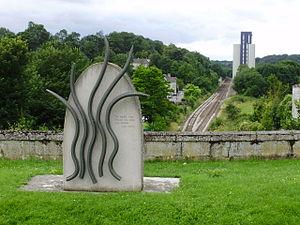
Tunnel de Vierzy, Aisne, France
L’effondrement du tunnel de Vierzy est un accident ferroviaire survenu le 16 juin 1972 en France. Lors du passage de deux autorails, la voûte du tunnel de Vierzy s'est effondrée, coinçant les deux trains dans le tunnel. Le bilan fut extrêmement lourd : 108 morts et 111 blessés, soit l'accident ferroviaire le plus meurtrier en France depuis 1933 et le troisième le plus meurtrier dans l'histoire ferroviaire française.